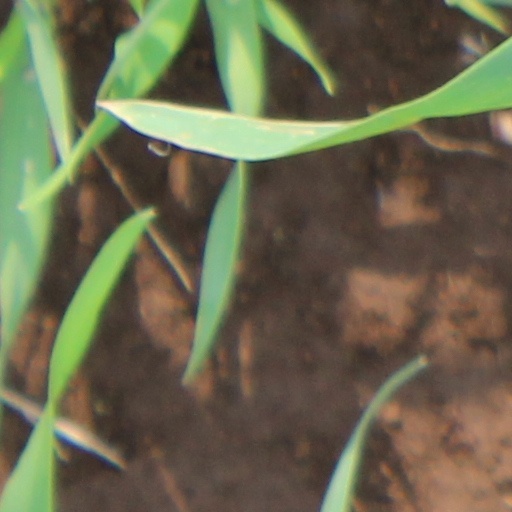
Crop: wheat